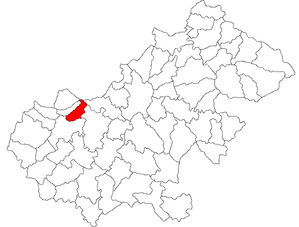
Căpleni est une commune roumaine du județ de Satu Mare, dans la région historique de Transylvanie et dans la région de développement du Nord-Ouest.